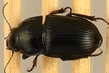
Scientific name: Euryderus grossus
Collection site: Central Plains Experimental Range NEON (CPER), plot CPER_003